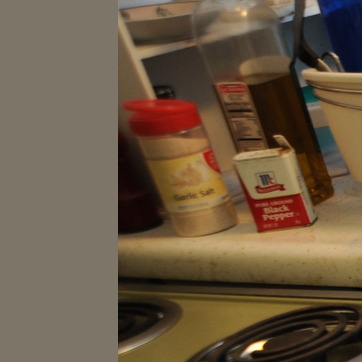
Material: plastic